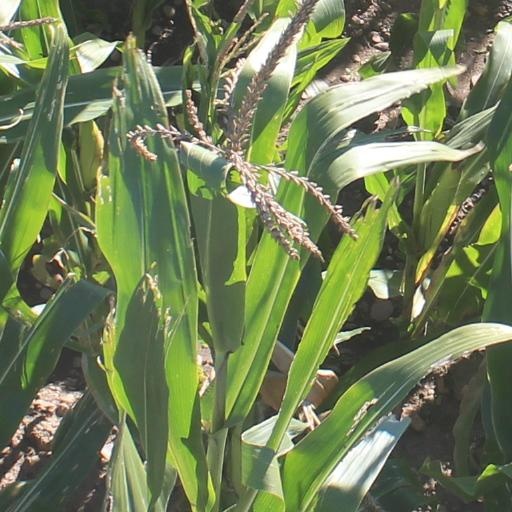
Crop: maize; corn